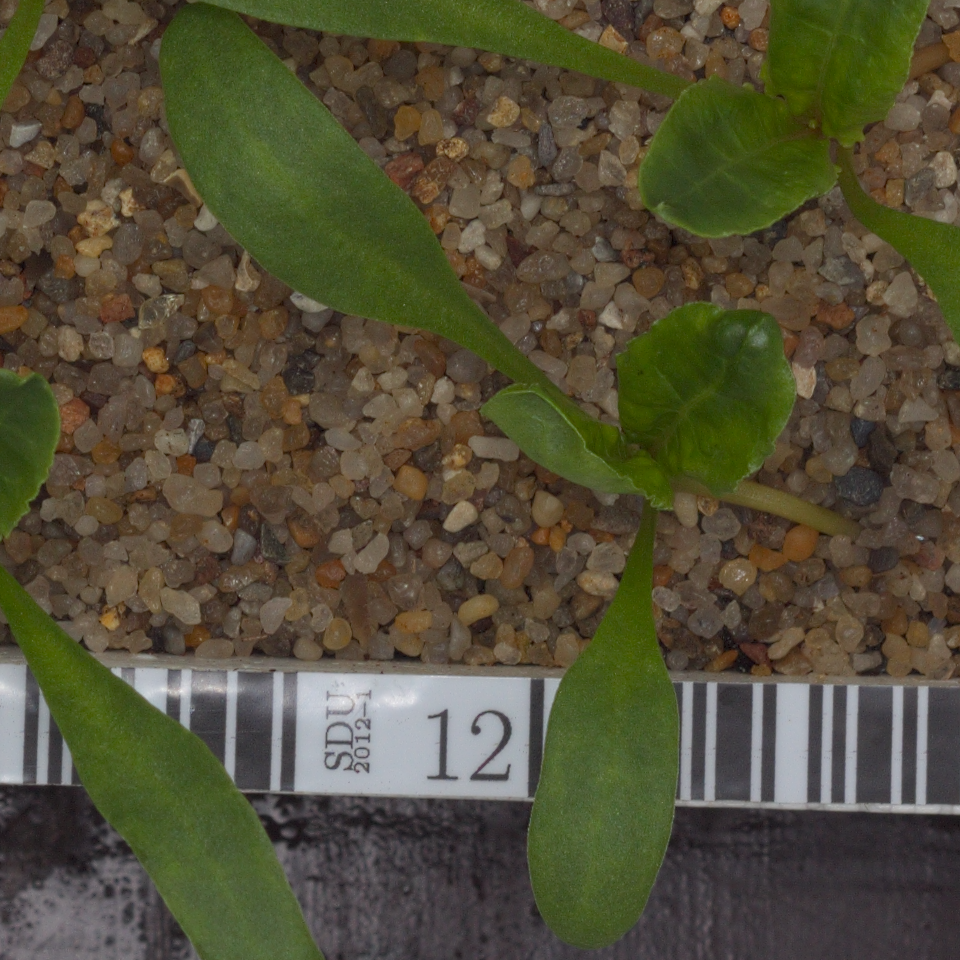
Label: sugar_beet